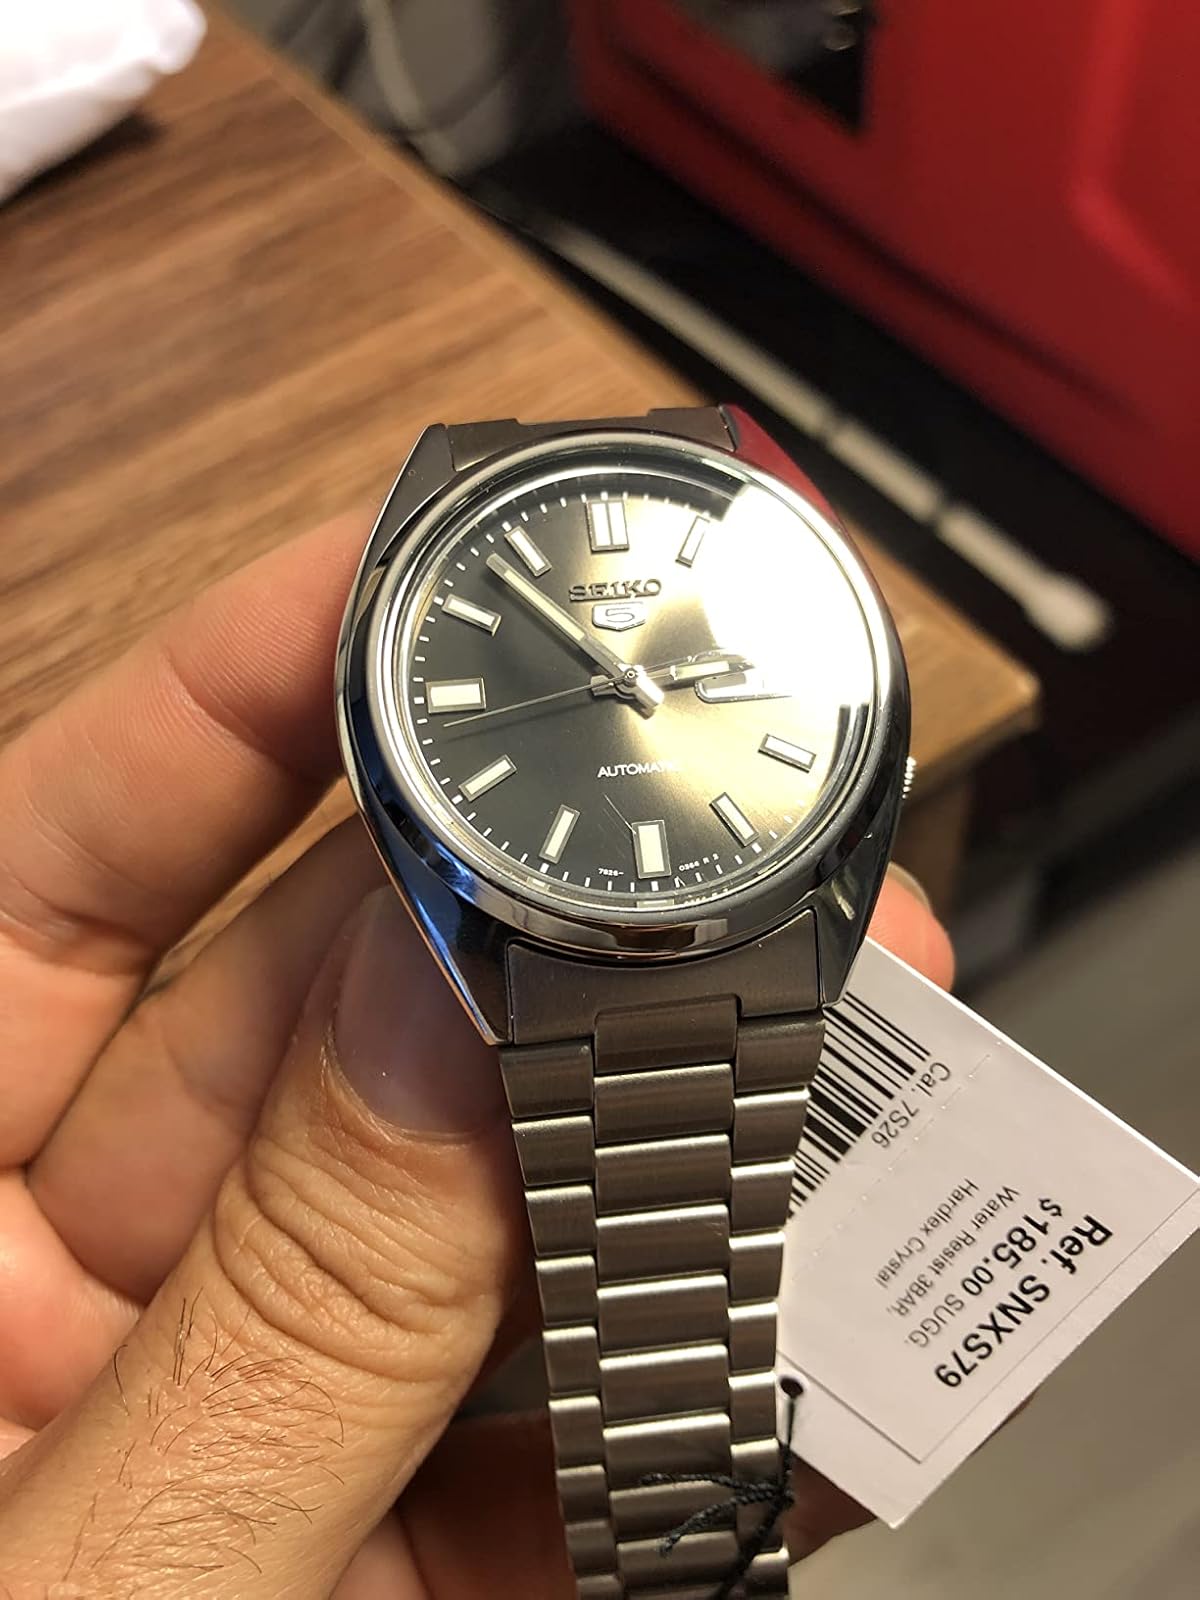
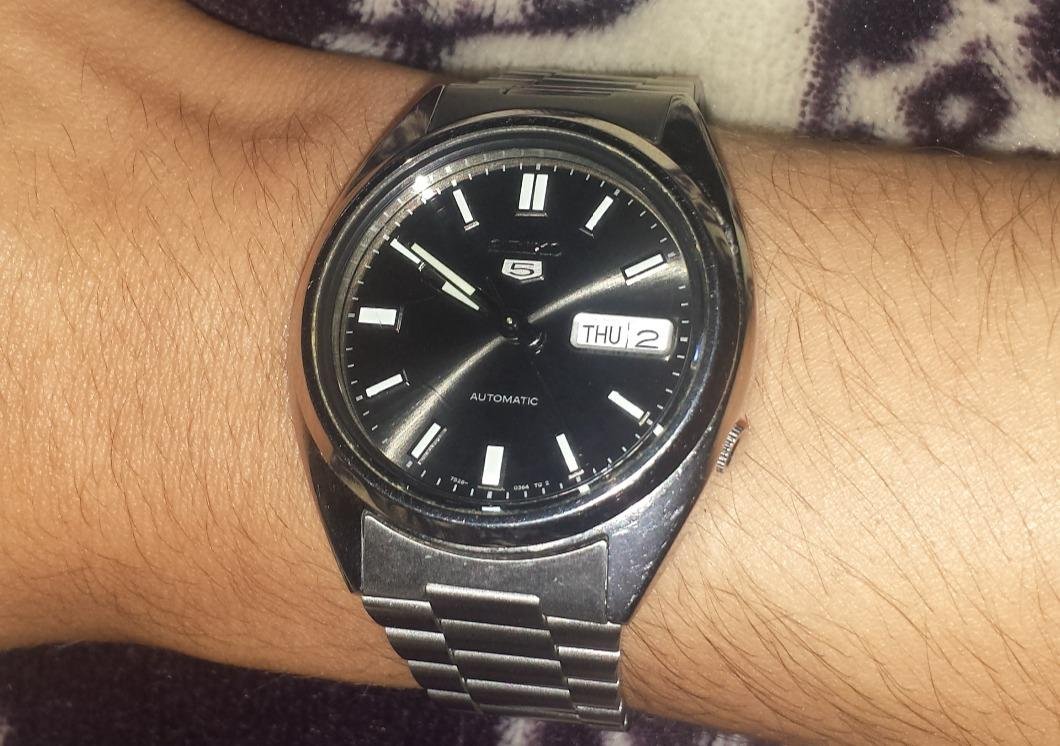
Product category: accessories_watch
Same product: yes